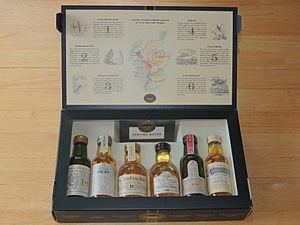
Les Classic Malts of Scotland sont une sélection de onze whiskies single malt écossais appartenant au groupe Diageo et choisis pour représenter au mieux la qualité et la diversité des scotchs produits dans les différentes régions de l'Écosse. Ils rassemblent la diversité des goûts et des styles caractéristiques des régions de production. Le symbole des classic malt est le Quaich, bol traditionnel à deux anses de dégustation des single malts.